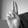
ASL letter: U